TNA Sacrifice (2024)

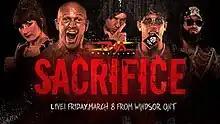
Promotional poster featuring Jody Threat, Eric Young, Chris Sabin, Ace Austin, and Chris Bey

The 2024 Sacrifice was a professional wrestling event produced by Total Nonstop Action Wrestling. The event took place on March 8, 2024, at St. Clair College in Windsor, Ontario, Canada and aired on TNA+. It was the 15th event under the Sacrifice chronology.